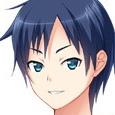
Portrait style: Anime Portrait